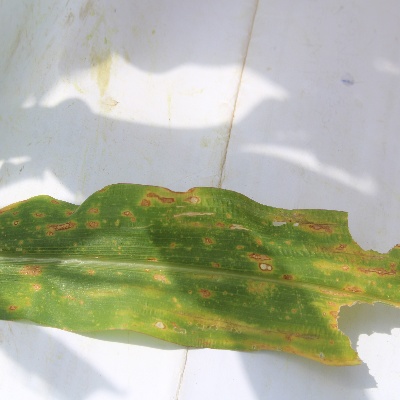
Crop: Maize
Condition: leaf blight